List of FC Schalke 04 records and statistics

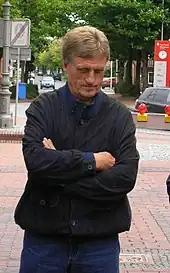

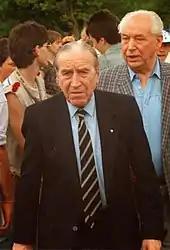

BL = Bundesliga, 2.BL = 2. Bundesliga, Cup = DFB-Pokal, EC = European competitions, OtC = Other competitions (Supercup, Ligapokal)